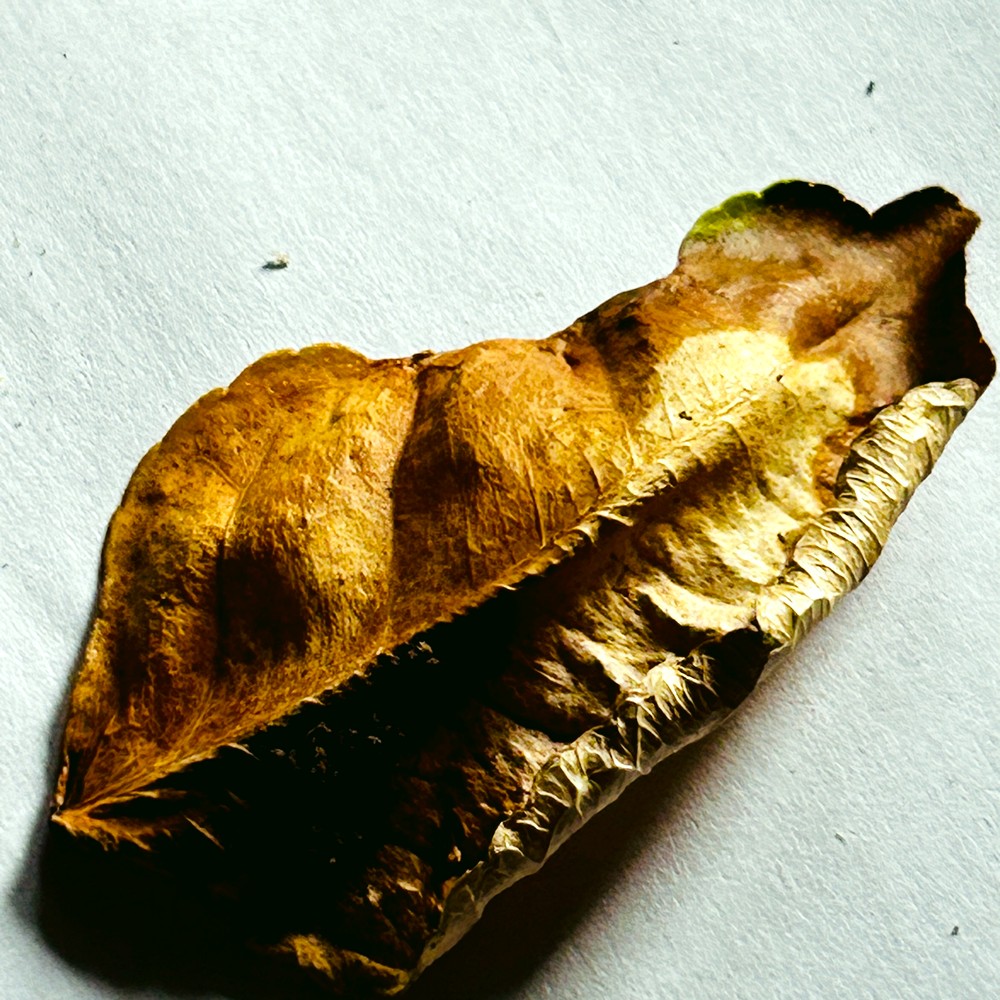
Label: Dry Leaf